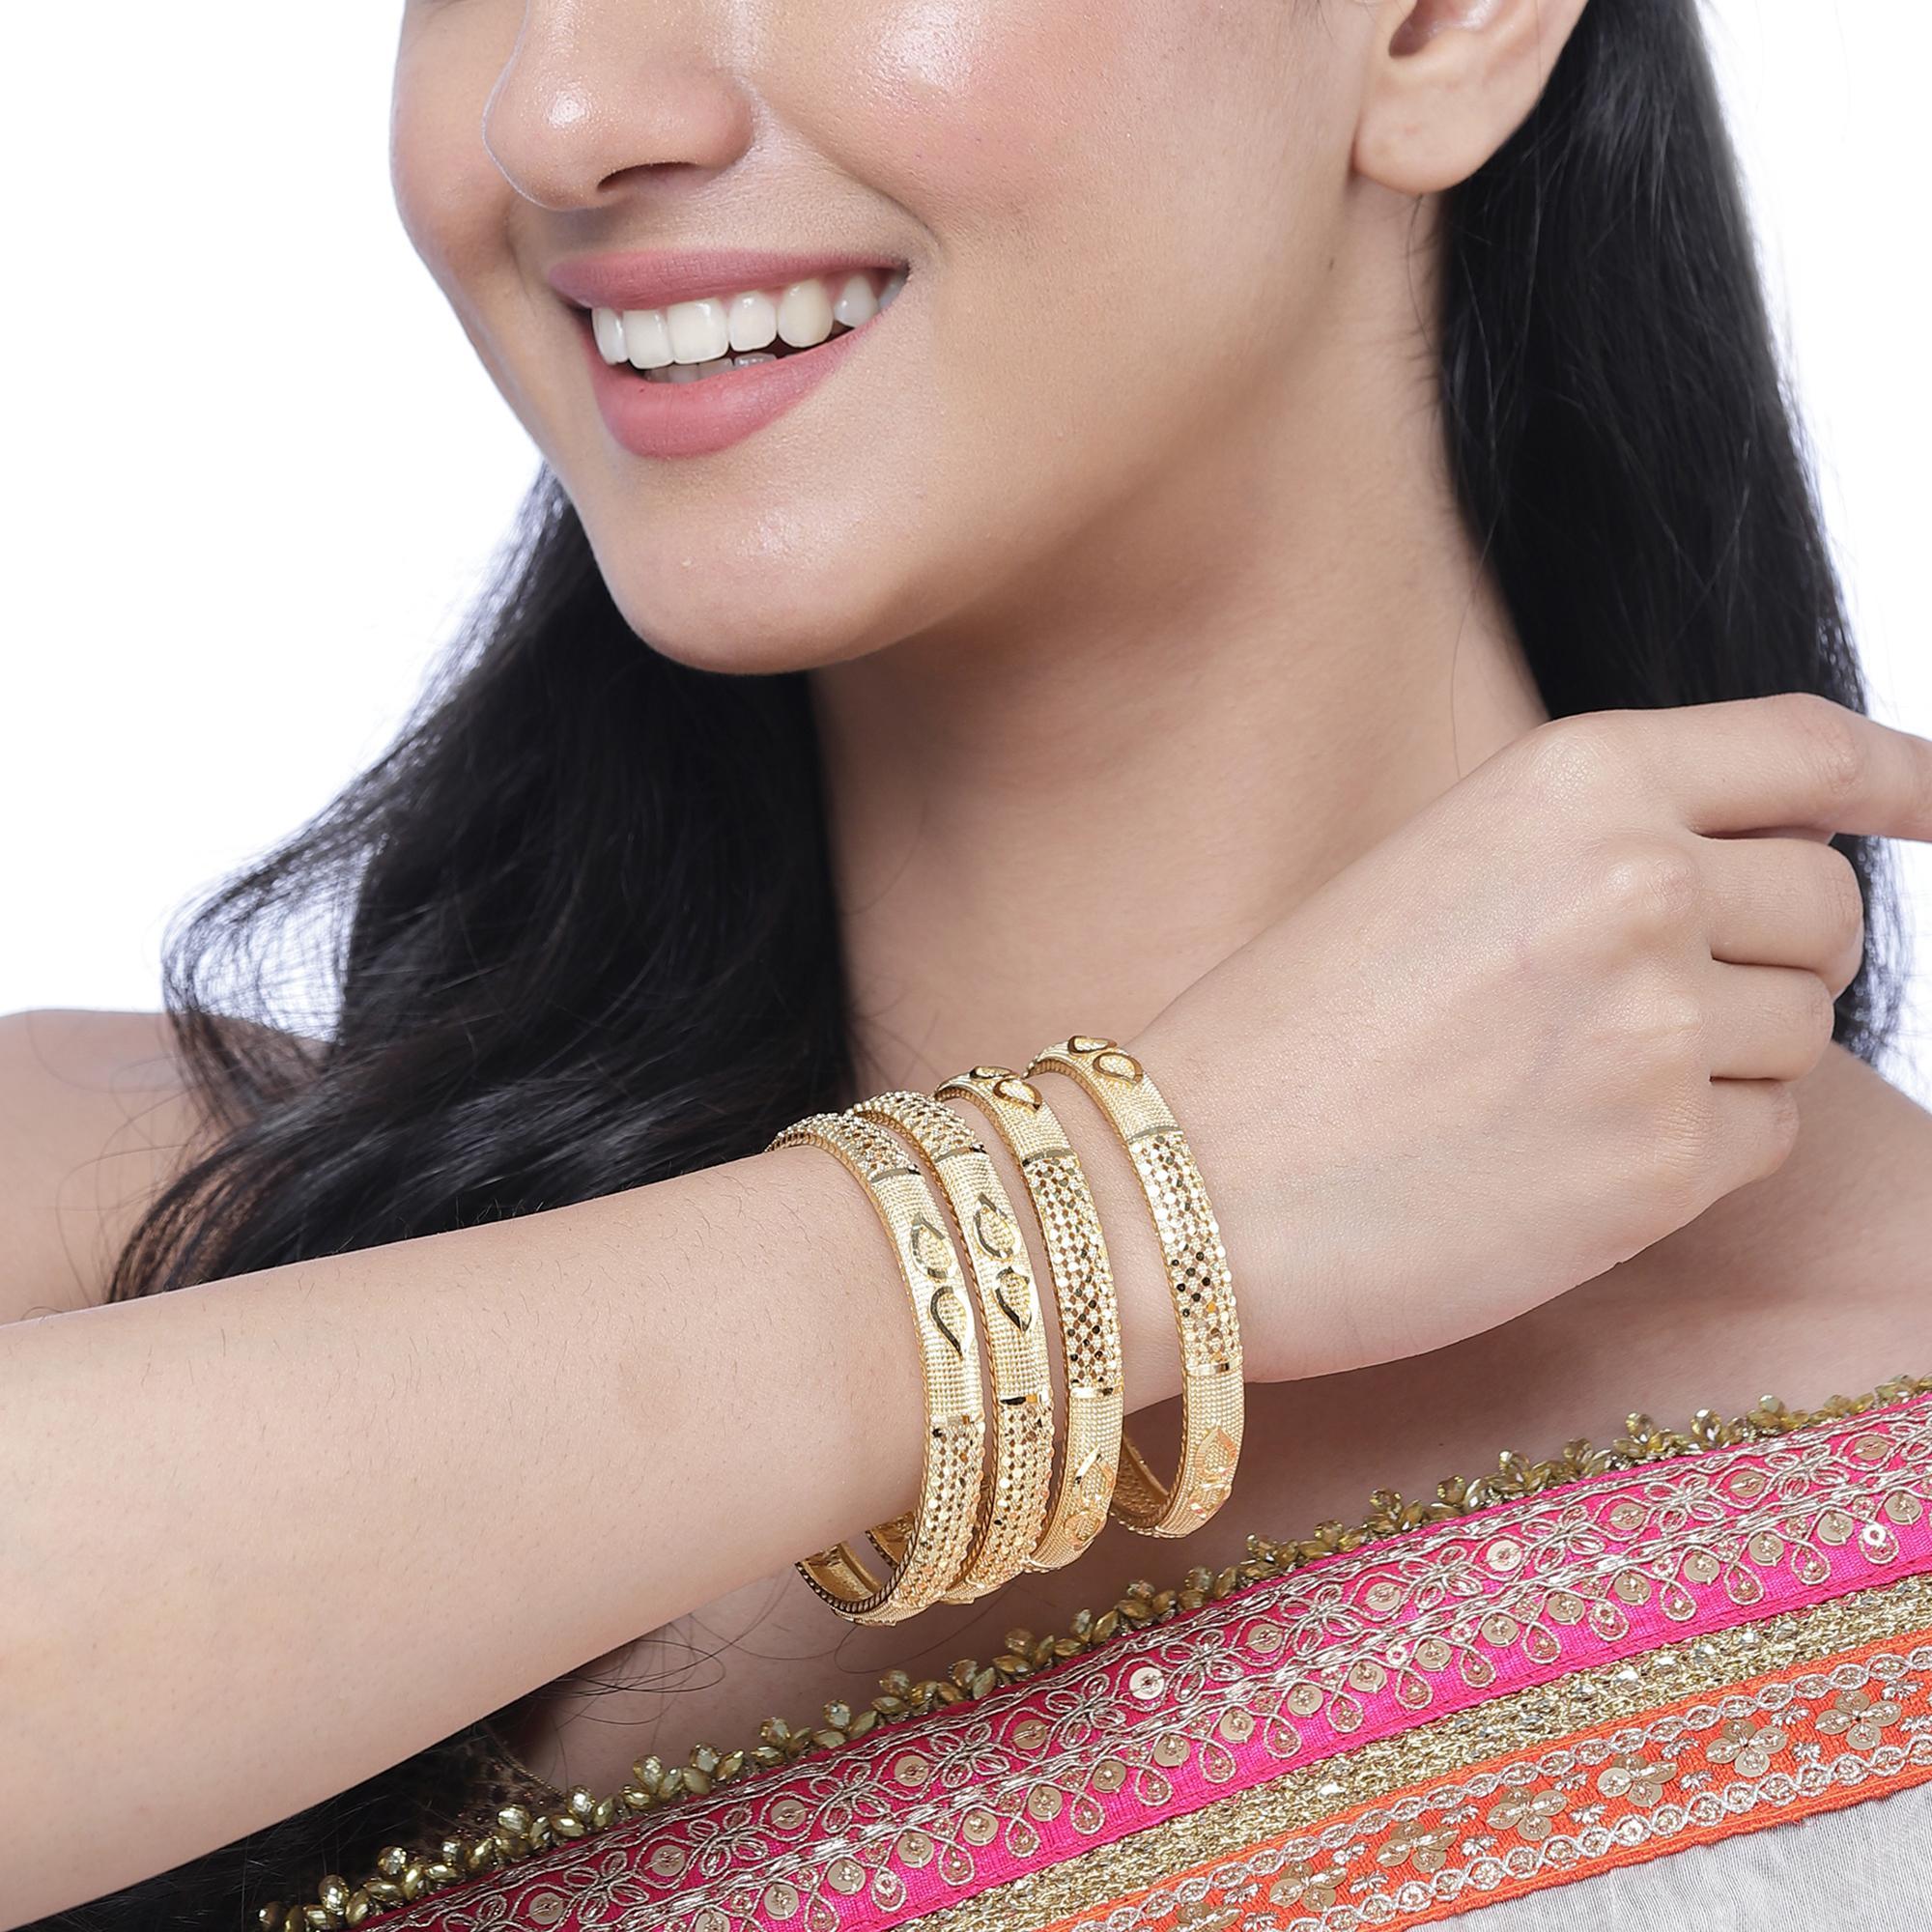
Zeneme Gold-Plated Brass Golden Classic Paisley Shaped Textured Handcrafted Bangles For Women (Set Of 4 )
Type: Bangles
Brand: Zeneme
Price: Rs. 249
 Stylish party wear bangles - zeneme fashion jewellery presents these stylish bangles which are suitable for all occasions office wear, wedding and party wear. The colour complements all outfits and may be worn as a statement piece to any occasion. The designer artificial jewellery at zeneme is available in various designs and patterns like floral design, heart shape design, dancing peacock, crystal design and many more. The imitation designer jewellery that will go with your outfit and style up your fashion statement with variable designs and patterns to give you charming and elegant look is available at zeneme. Zeneme has huge collection of designer imitation jewellery like american diamond jewellery collection, gold plated jewellery collection, temple jewellery collection, valentine collection, jewellery combos and many more.
Features: What you get - set of 4 gold-plated classic paisley shaped textured handcrafted bangles, secured with slip-on closure. ,Luxury gifting idea - give a meaningful and luxurious gift with zeneme jewellery. A favourite gift choice, each zeneme jewellery for women comes with a signature gift box,Material craftsmanship - finest quality stones and environmentally friendly nonprecious metals are used for making the jewelry set. It is safe for wearing for long hours., Jewellery care - keep the jewellery away from direct heat, water, perfumes, deodorants and other strong chemicals as they may react with the metal or plating. Store the jewellry when not in use in a storage box or a cloth pouch to retain its shine. ,Nickel free and lead free as per international standards that makes it very skin friendly. The plating is non-allergic and safe for all environments.,Dimensions - bangle size 2.4 - diameter - 5.715 cm, circumference - 17.9324 cm bangle size 2.6 - diameter - 6.0325 cm, circumference - 18.9484 cm bangle size 2.8 - diameter - 6.35 cm, circumference - 19.939 cm
Included: Set Of 4 X Classic Paisley Shaped Textured Handcrafted Bangles